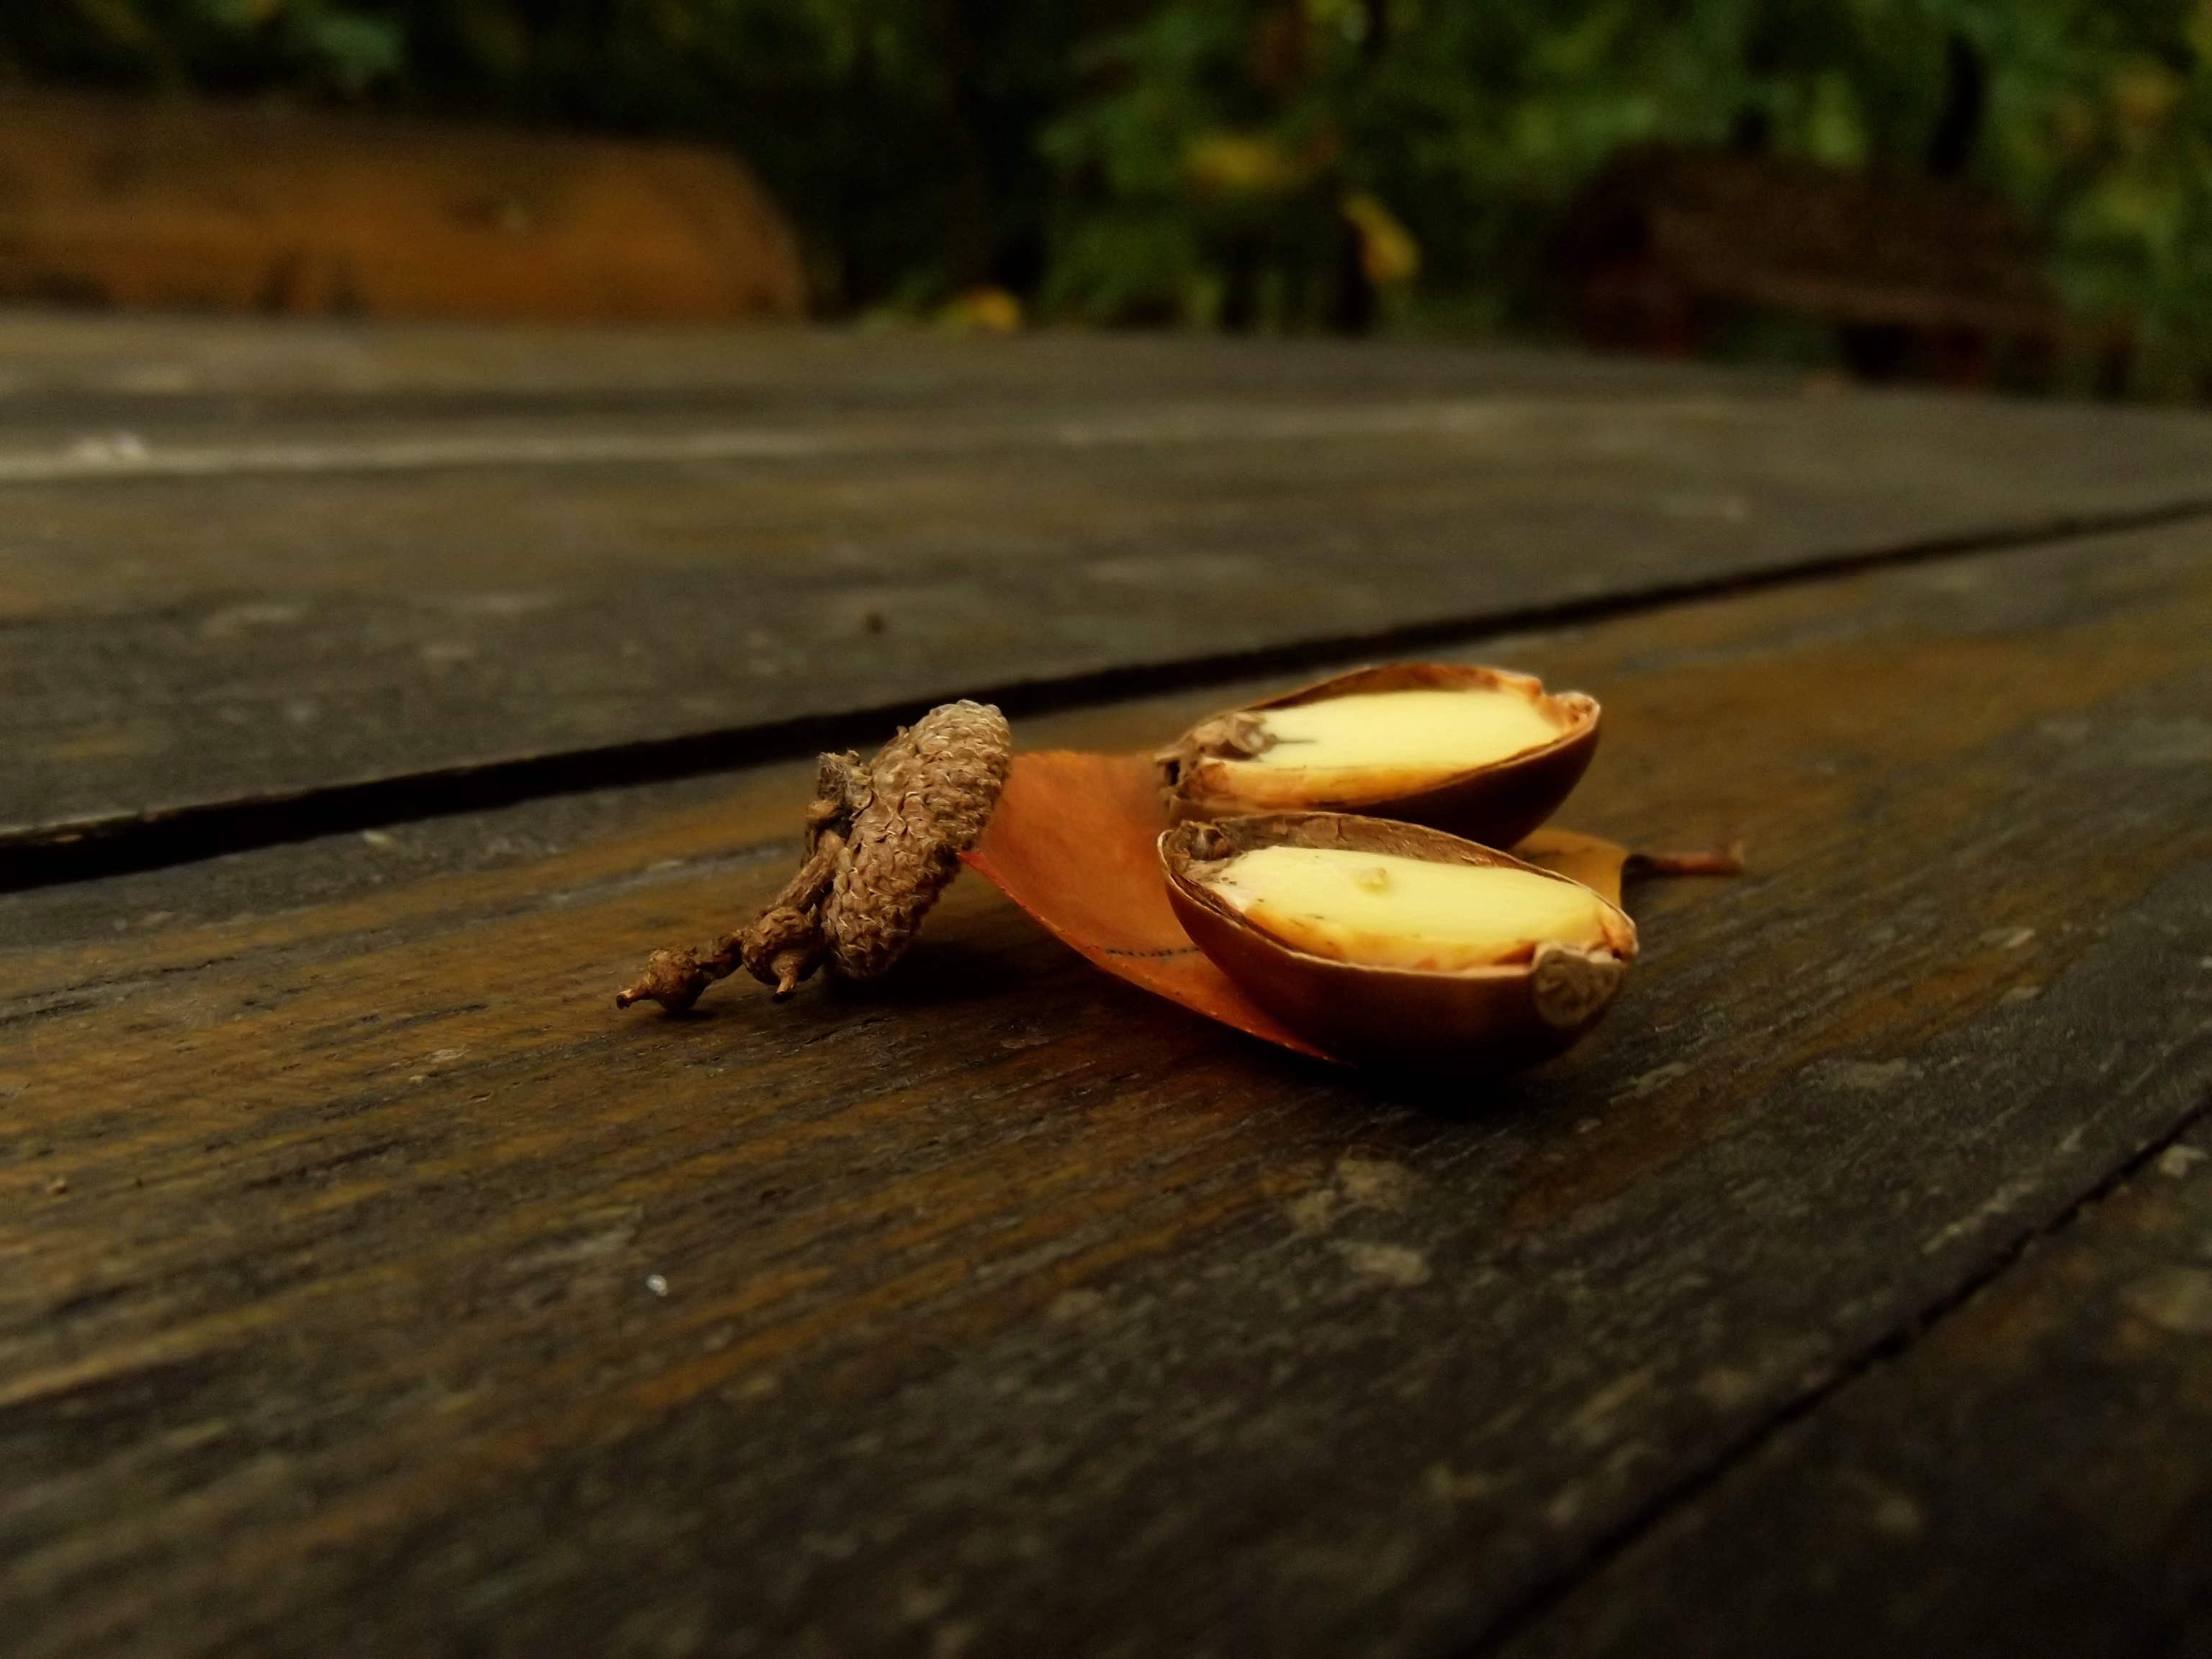
tree, nature, plant, wood, leaf, flower, produce, macro, autumn, brown, nut, fauna, sheet, colors, macro photography